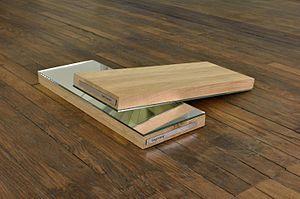
Vittorio Santoro est un artiste italo-suisse qui vit et travaille entre Paris et Zurich. Sa pratique le conduit à utiliser différents médias, sculptures, pièces sonores, œuvres sur papier, installations et performances.